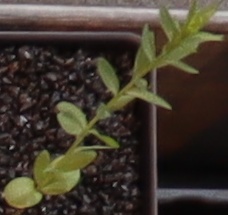
Label: Flax